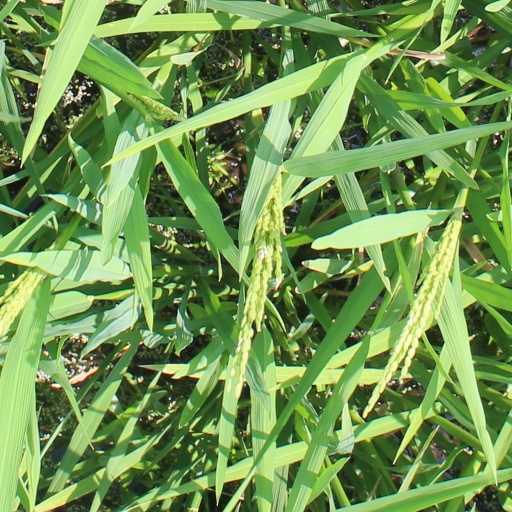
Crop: rice